Moto (restaurant)

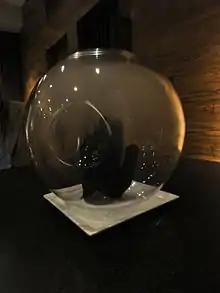
"Smell the Glove" course at Moto. Customers are instructed to inhale the smoke from the leather glove while eating glove shaped chocolate.

In the kitchen, Cantu employed unusual devices such as a centrifuge, a hand-held ion particle gun, and a class IV laser, among other science gadgets. Moto's menu showed off Cantu's zany ideas, describing dishes as "surf and turf with mc escher" and "after christmas sale on christmas trees." At weekly brainstorming sessions, Moto chefs were encouraged to come up with new takes on ordinary food by discussing how they could change foods they ate that week. Prototypes were created, and failure was encouraged. Within two years, Moto's crazy dishes had attracted the attention of "The New York Times" and "Gourmet" magazine, and Cantu had been asked to cook for Nobel Prize winners and molecular gastronomy pioneer Ferran Adrià. Burger King sent a group of executives to Moto to explore Cantu's edible paper invention and other ideas.